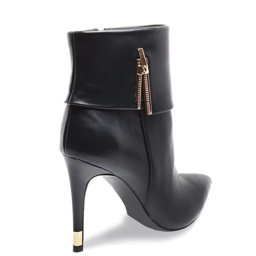
black pointy high heeled ankle boots with gold decorative zipper and gold decoration on the heel .